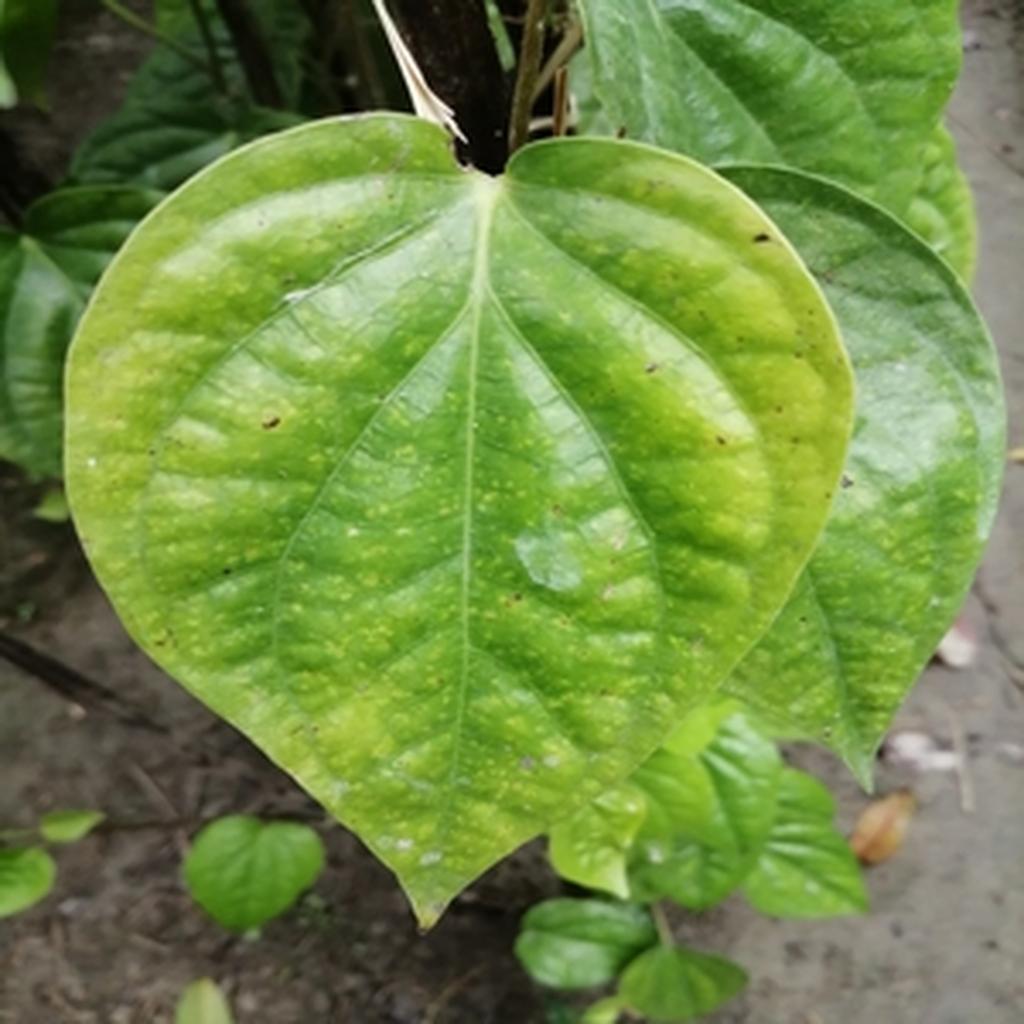
Label: Leaf_Spot